Justin Dentmon

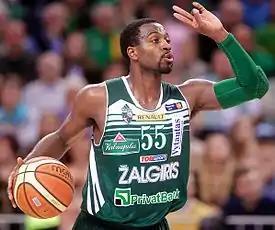
Dentmon with Žalgiris Kaunas in 2014

Justin Lorenzo Dentmon (born September 5, 1985) is an American professional basketball player for the Halcones Rojos Veracruz of the Liga Nacional de Baloncesto Profesional (LNBP). He played college basketball for Washington. In 2010, he was the top scorer in the Israel Basketball Premier League.